Mellini Chapel

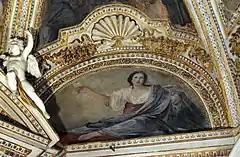
"The Allegory of Temperance"

The frescos depict two of the gentle miracles that made the Augustinian saint so beloved through the ages. Once when he was ill, the prior insisted that he should eat some meat although Nicholas was a vegetarian. He obeyed and touched the roast pigeons on the plate but the birds came to life and flew away. Another time he was caught by the prior taking too much food to the poor, but the bread hidden in his sleeves turned into roses. The scene where he distributes the blessed rolls, called Saint Nicholas' bread to the sick emphasizes his care for the ailing. Like many other saints he was frequently harassed and tempted by the Devil with apparitions (fourth scene).